Coboconk

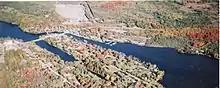
Aerial view of Coboconk in 2007

Because Coboconk has never been an incorporated place, no census data exists for the village itself. Prior to the amalgamation of Victoria County into Kawartha Lakes, data was available for each township and village. The village of Coboconk lies half within the boundaries of former Somerville Township, and half within the former Bexley Township, and as such, the demographics of those two townships is the only data available.